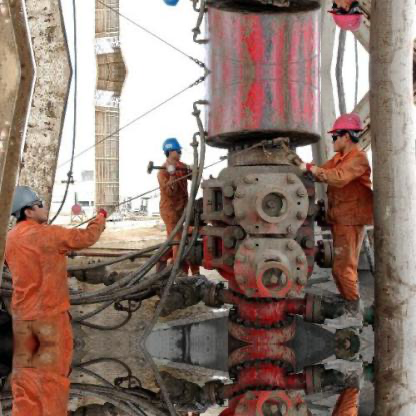
Objects in the image:
label: helmet
label: helmet
label: helmet
label: helmet
label: helmet